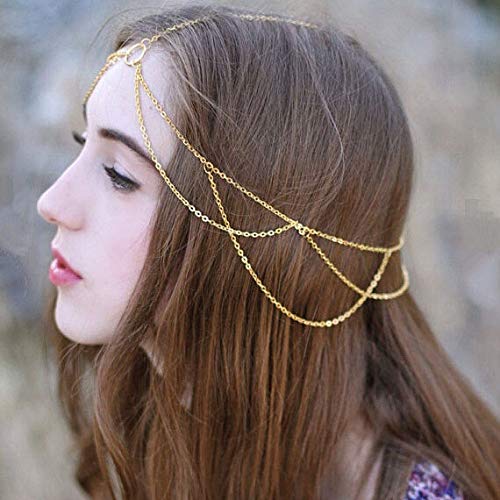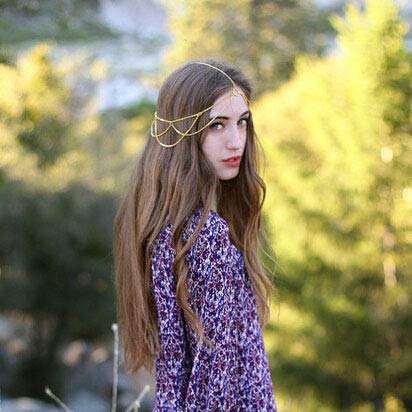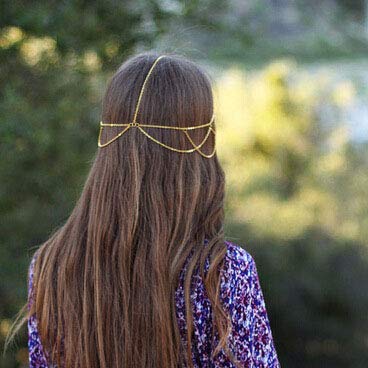
Luxcastle Gypsy Headpiece Gold Hair Chain Jewelry Boho Hair Accessory Festival Tassel Hairpiece for Bride and Women
Category: All Beauty
BOHO HEAD CHIAN : ) Fast and safe delivery. : ) New and handmade guarantee. : ) Adjustable size for most people. KEEP JEWELRY : ) Sweat could hurt the color of the jewelry, so try to keep the product dry.  : ) Please take off your jewelry before taking a bath and swimming.  : ) When the gloss is dim, gently wipe with a soft cloth to restore the luster. TIPS We will carefully check the quality of the products before shipment. If you get some  questions when you receive the products, please contact us as soon as possible, we  will help you to deal with the problem and make you satisfied.  Thank you for your browsing : )
Features: Boho Hair Jewelry is made out of a nickel free alloy metal,coin pendant with a lobster clasp,you could adjust size and tighten it in the back. | Gatsby Headband gold layered hair chains for your special day!women headpiece will make you look fabulous at any event or special occasion! | The sparkling gold head chains is equipped with a lobster clasp and extend chain ,and you could adjust the size that suits you. | It's a perfect gift for mom birthday, anniversary or even to treat yourself. This pendant is great for minimal wear and creating other beautiful simple jewelry. | If you have any questions or comments, please contact us feel free and we will provide the most satisfactory service for you.